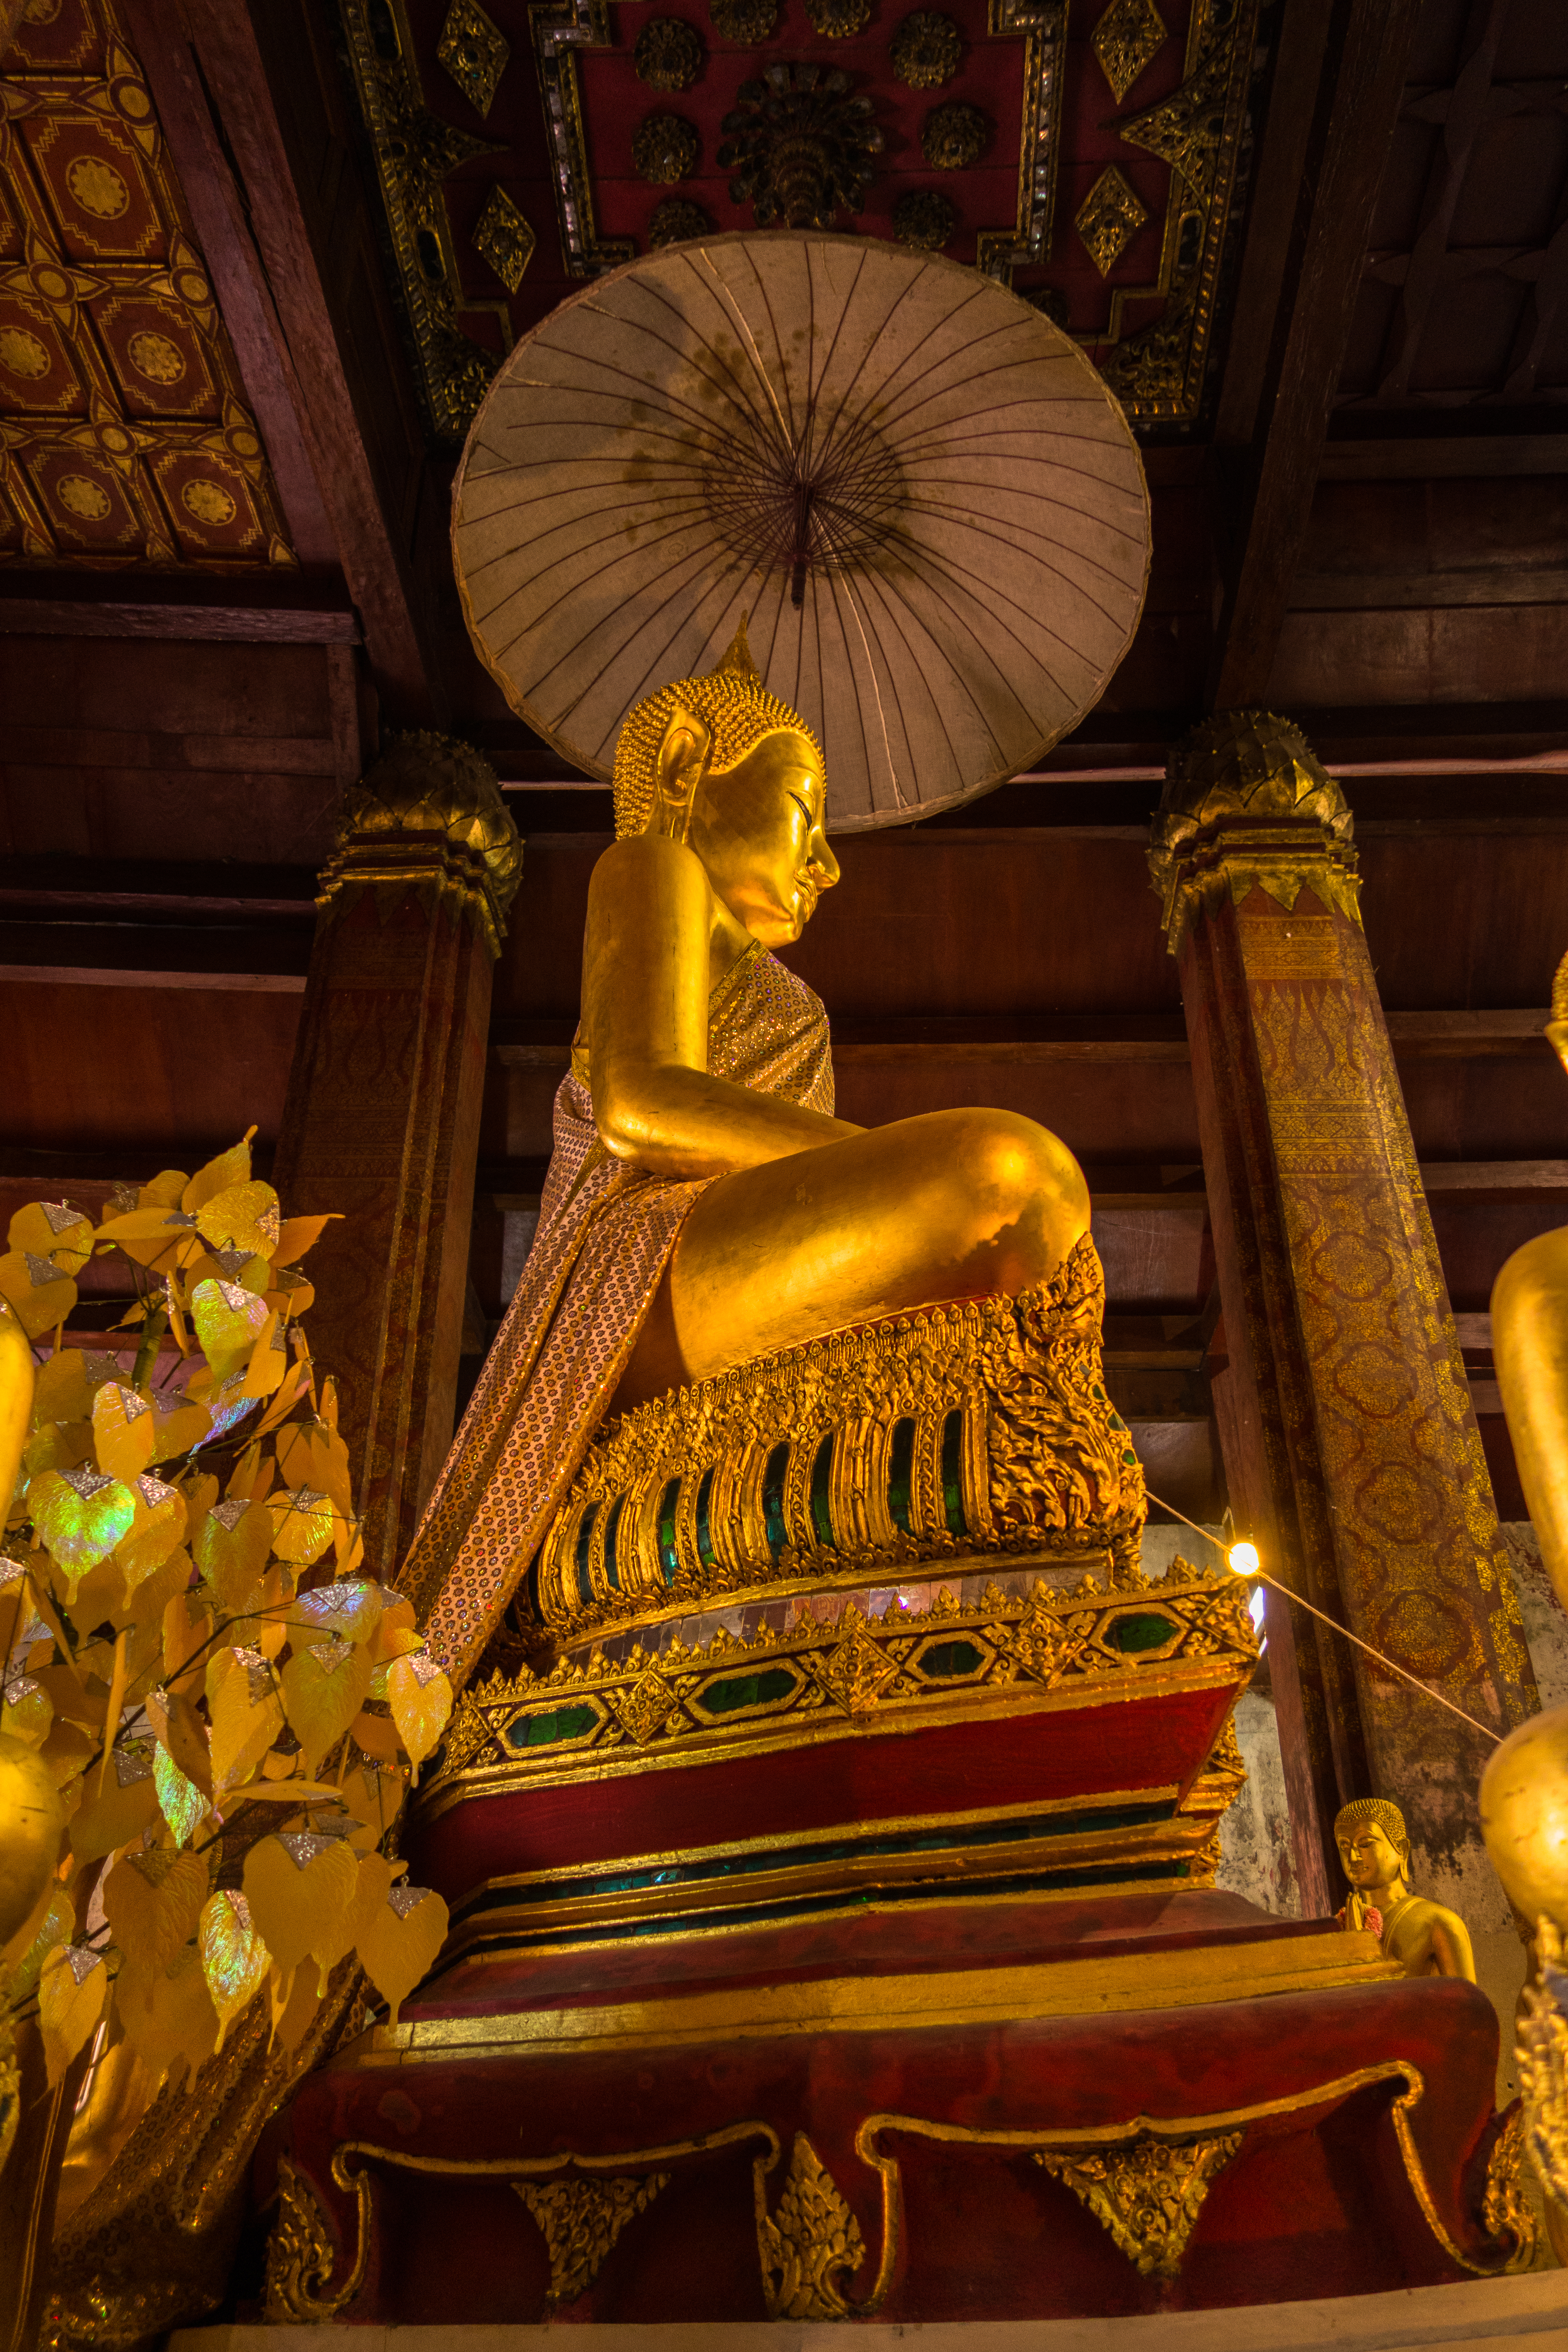
thai, temple, wat, gold, place of worship, metal, architecture, column, religious institute, stock photography, still life, fictional character, carving, statue, shrine, art